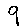
Label: 9